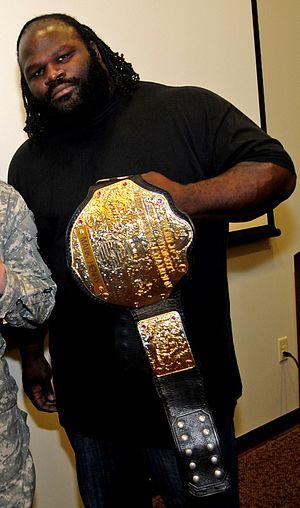
Marcus Jerrold Henry, plus connu sous le nom de Mark Henry, est un catcheur et haltérophile américain. Il travaille actuellement à la World Wrestling Entertainment en tant que producteur.